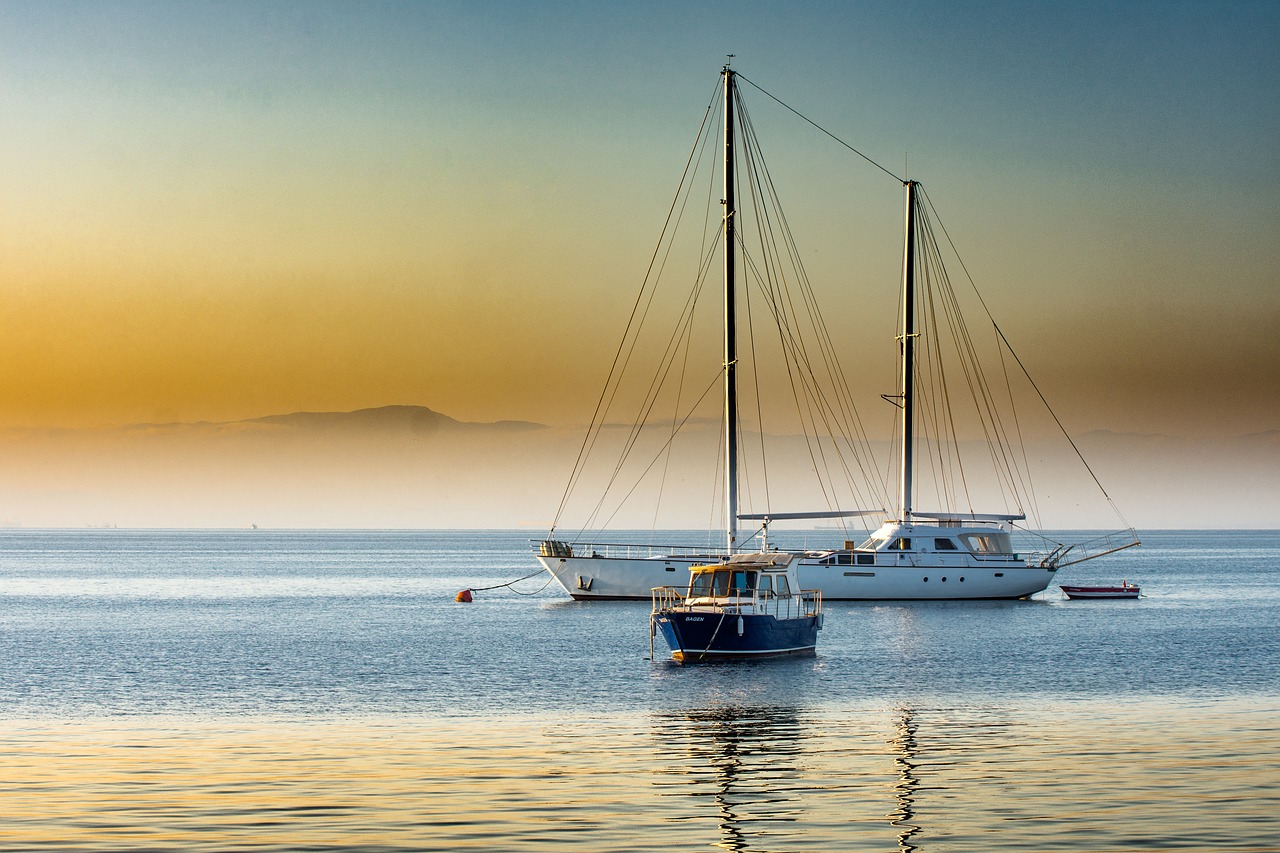
Vehicle type: Ships